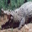
Label: crocodile